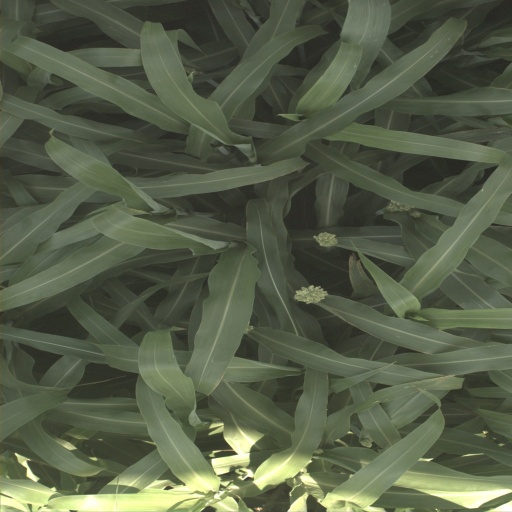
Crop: sorghum